Nicklas Bendtner

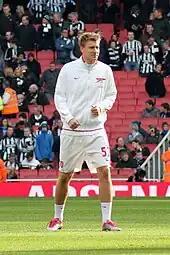
Bendtner warming up for Arsenal in 2010

After worsening his groin problem during the 2010 World Cup, and spending almost four months out of action, Bendtner's first appearance of the season came as a substitute against Birmingham City on 16 October. On 24 October, he scored his first goal of the season in a 3–0 away win against Manchester City. Three days later, he scored again in a match against Newcastle United in the League Cup at St James' Park, as Arsenal won 4–0. Bendtner scored his first goal of 2011 on 25 January against Ipswich Town in the League Cup, to level the aggregate score at 1–1. Arsenal won the match 3–0, and 3–1 on aggregate. The goal earned him the Arsenal Goal of the Month award for January. On 2 March, Bendtner scored a hat-trick in the FA Cup fifth round replay against League One team Leyton Orient. it was his first hat-trick for nearly a year, and the first by an Arsenal player in an FA Cup tie since Ian Wright's against Yeovil Town in 1993.